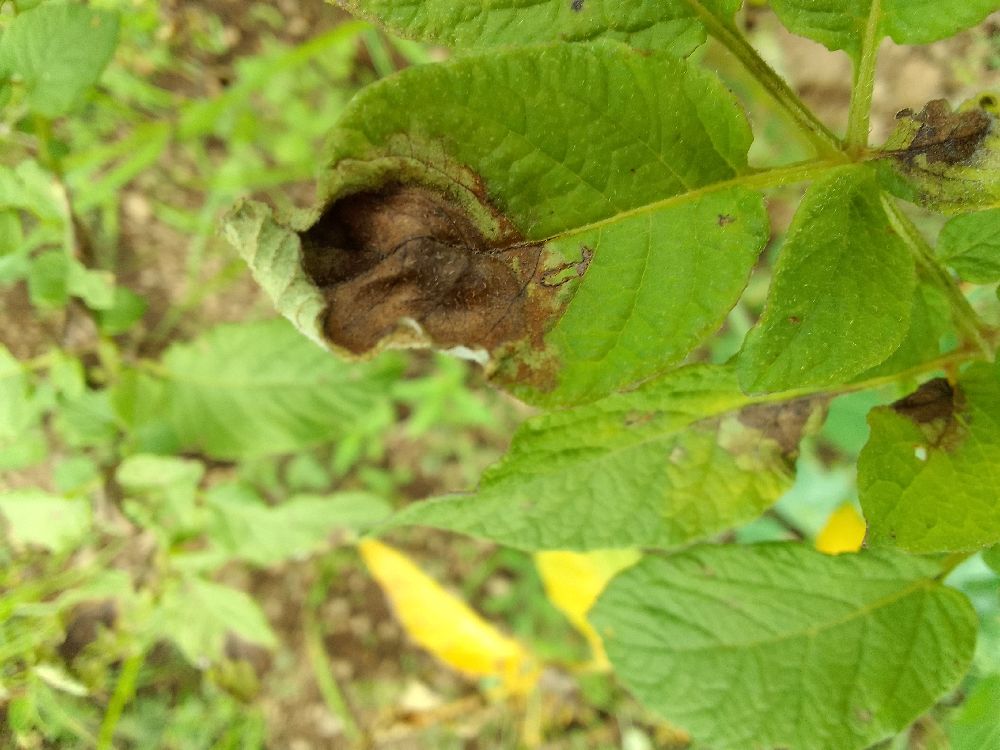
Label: Late blight